Wolfgang W.E. Samuel

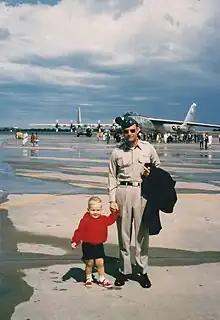
Wolfgang Samuel and son Charles at Forbes AFB, Kansas, in 1964

Wolfgang W.E. Samuel (born February 2, 1935) is a German-born American writer and a veteran of the United States Air Force.